Lobo (musician)

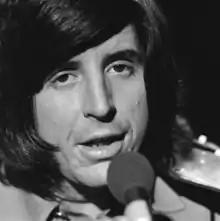
Lobo in 1973

Roland Kent LaVoie (born July 31, 1943), better known by his stage name Lobo (which is Spanish for wolf), is an American singer-songwriter who was successful in the 1970s, scoring several U.S. Top 10 hits including "Me and You and a Dog Named Boo", "I'd Love You to Want Me", and "Don't Expect Me to Be Your Friend". These three songs, along with "Where Were You When I Was Falling in Love", gave Lobo four chart toppers on the Easy Listening/Hot Adult Contemporary chart.